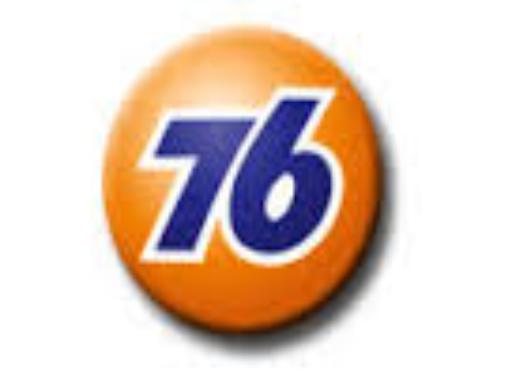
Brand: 76
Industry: Clothes